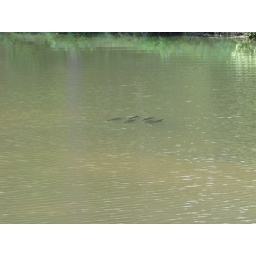
fish in water big